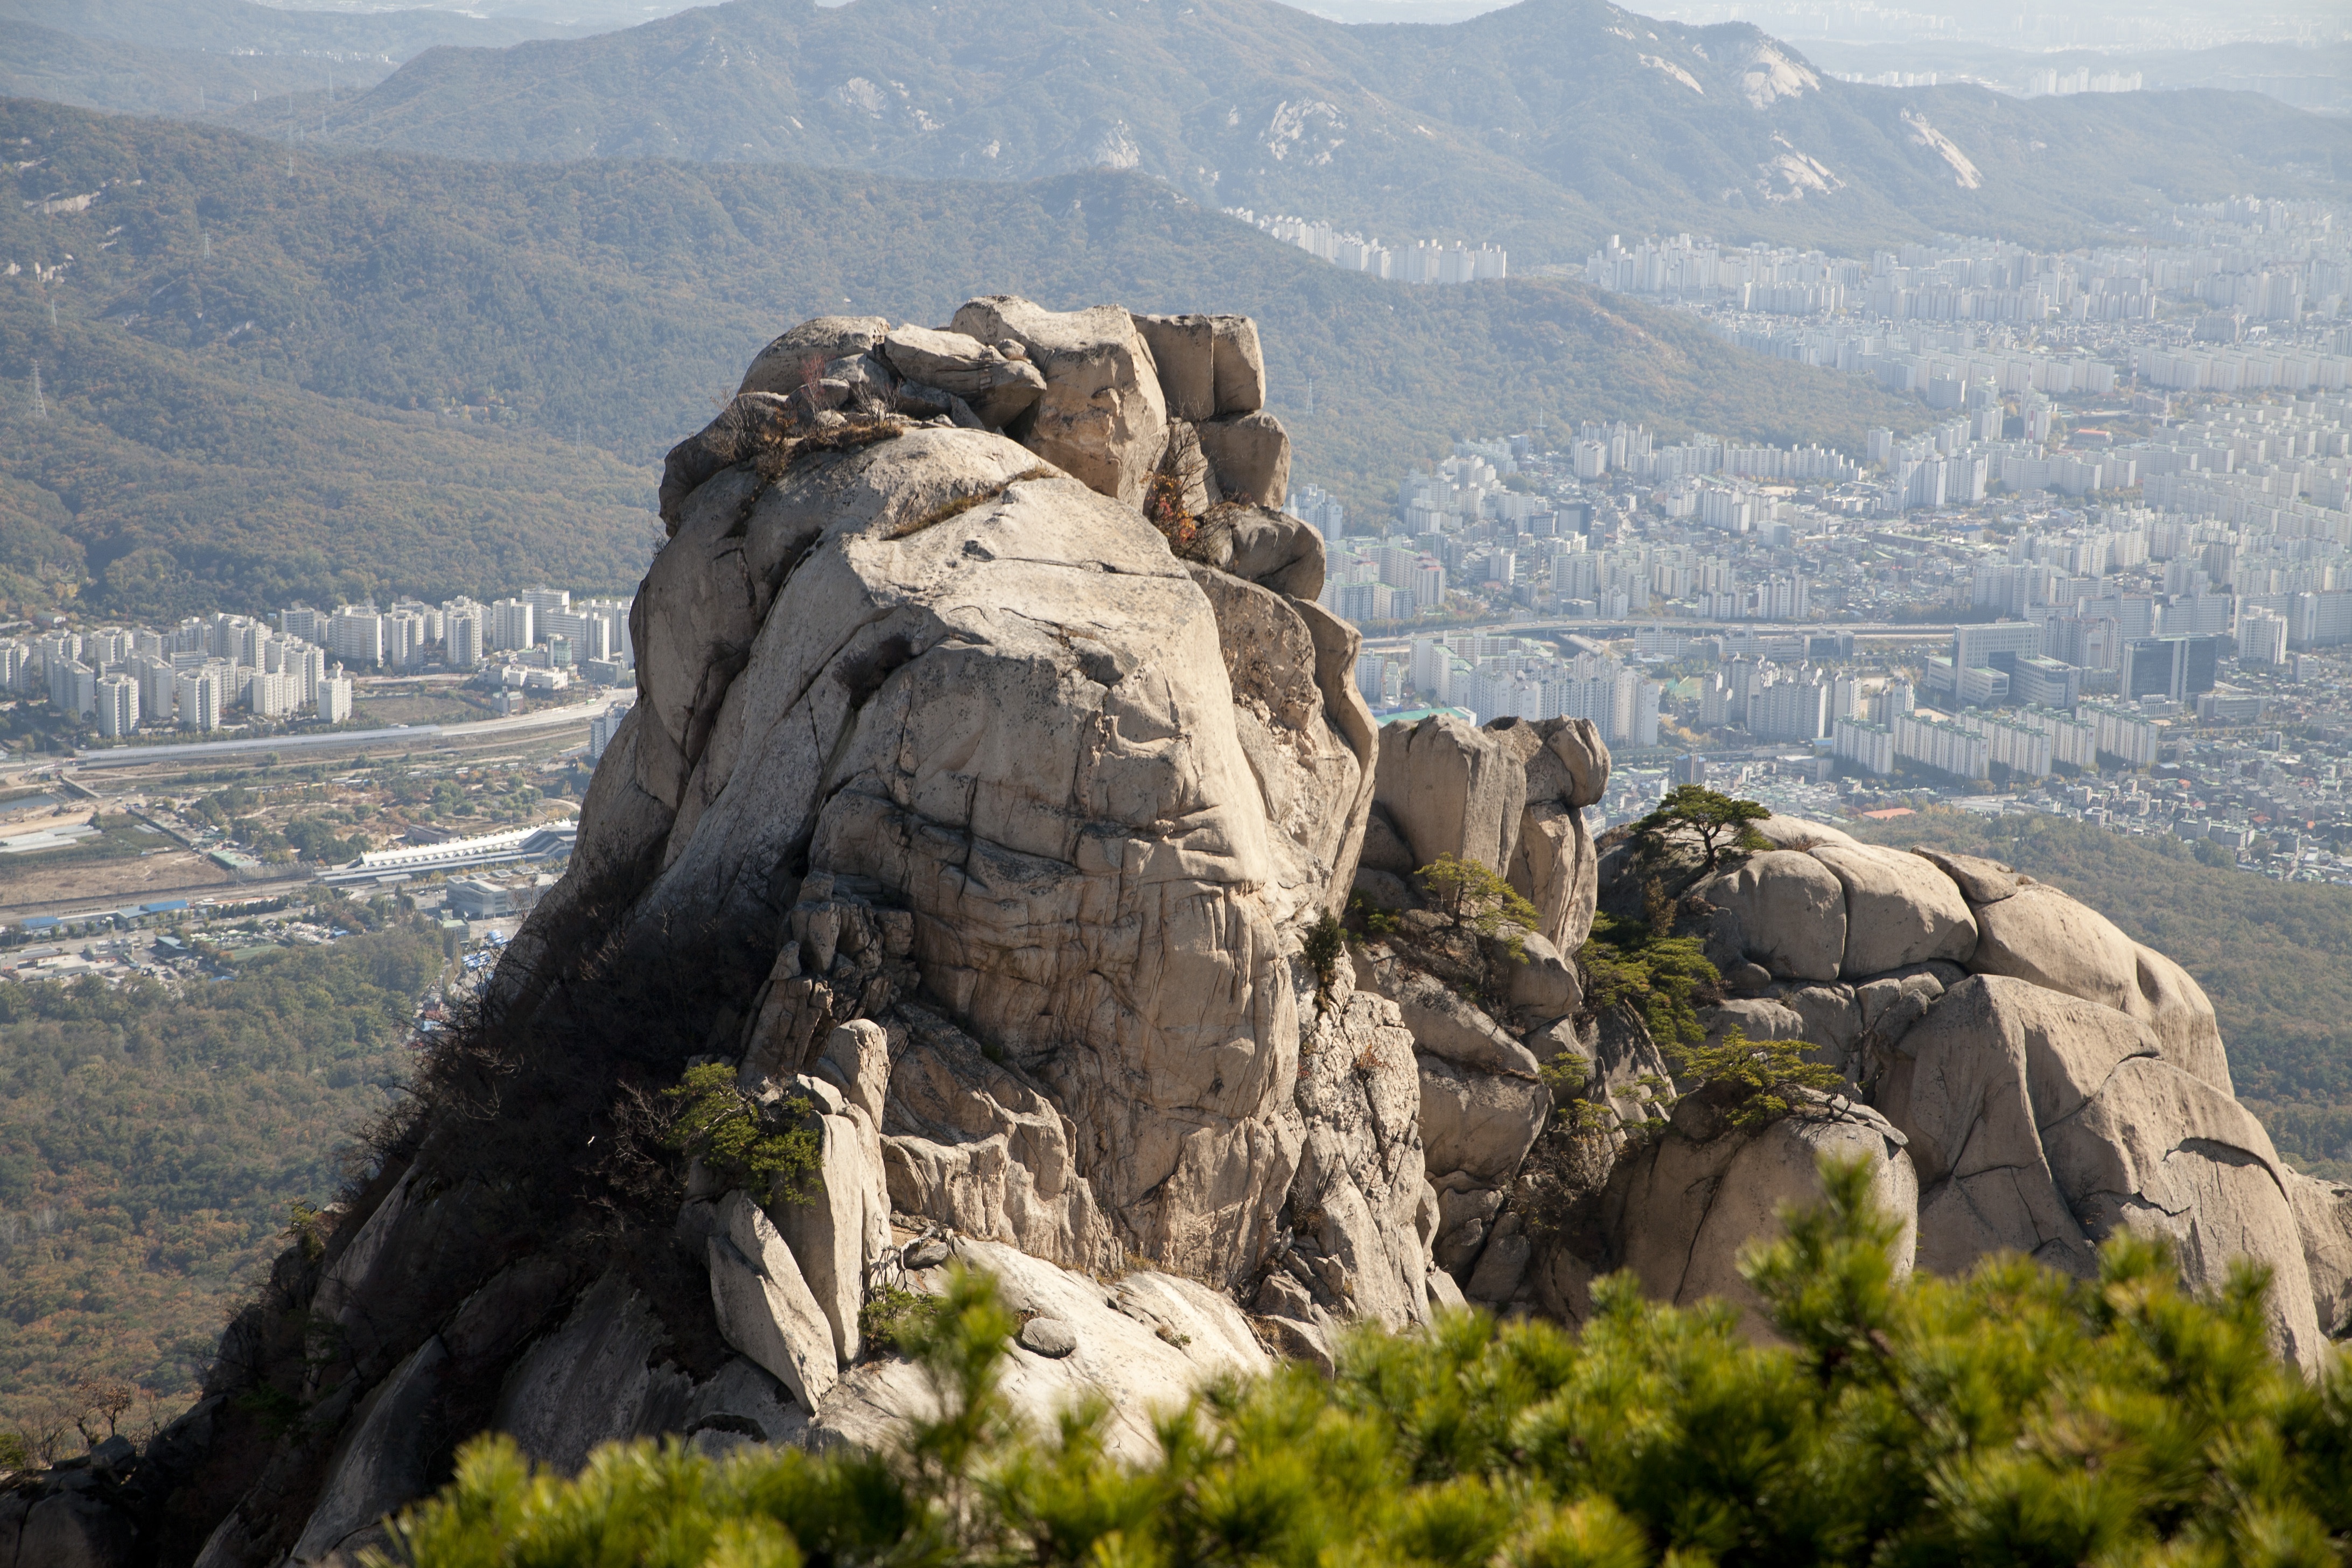
landscape, rock, wilderness, walking, mountain, adventure, valley, mountain range, formation, cliff, park, terrain, national park, material, ridge, summit, geology, badlands, plateau, wadi, landform, bukhansan mountain, mountainous landforms, the city of san